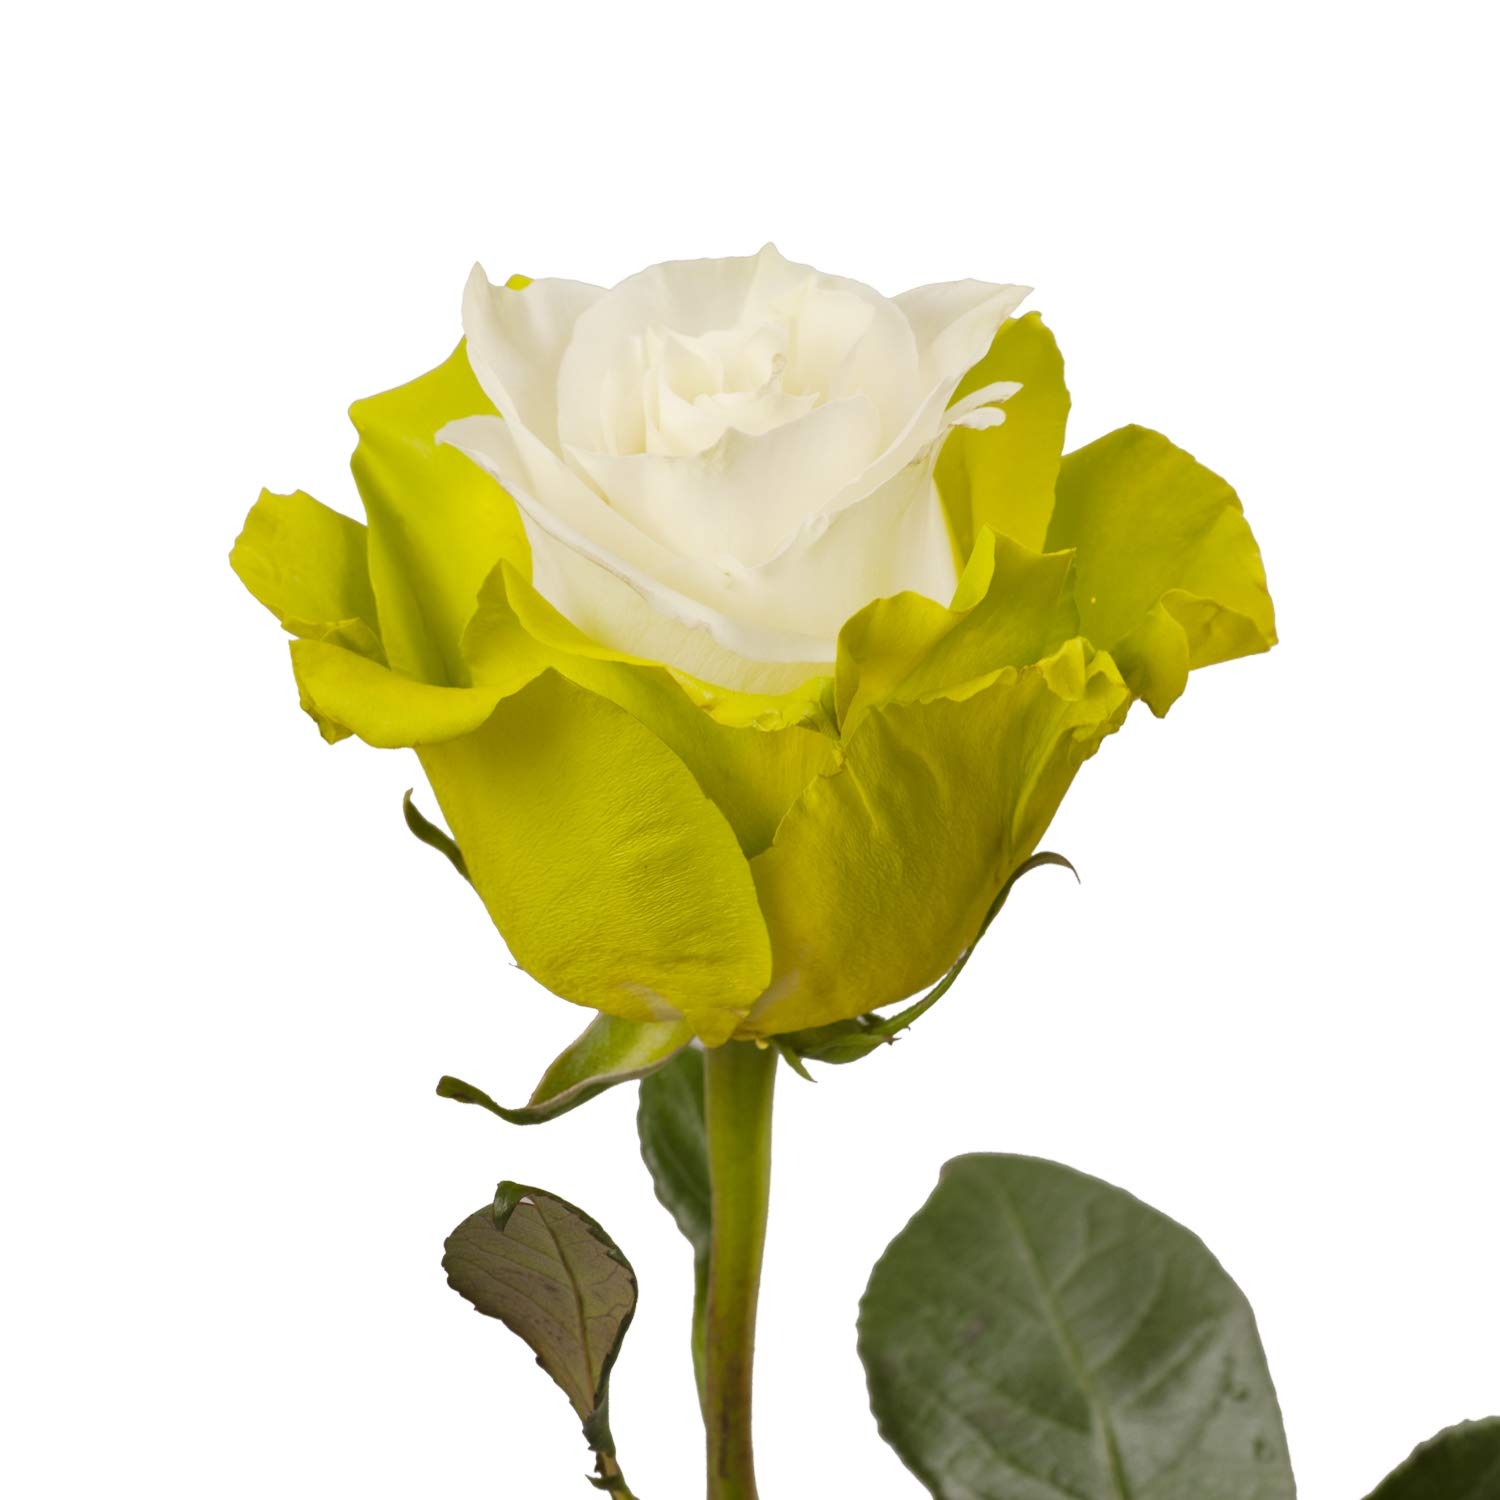
Item Name: Marshmallow White & Lime Green Painted Roses 50 cm - 50 Stems
Bullet Point 1: Cut and shipped directly from our farm upon order
Bullet Point 2: Stem Length (Approximation): 50 cm / 20 in Approx. bloom size: 5 cm / 2 in
Bullet Point 3: Available All year round Shipped from Ecuador
Bullet Point 4: Suggested Delivery Date is 2 to 3 days before your event
Bullet Point 5: Average vase life with proper care and handling, approximately 7 days
Value: nan
Unit: None

Price: 119.48